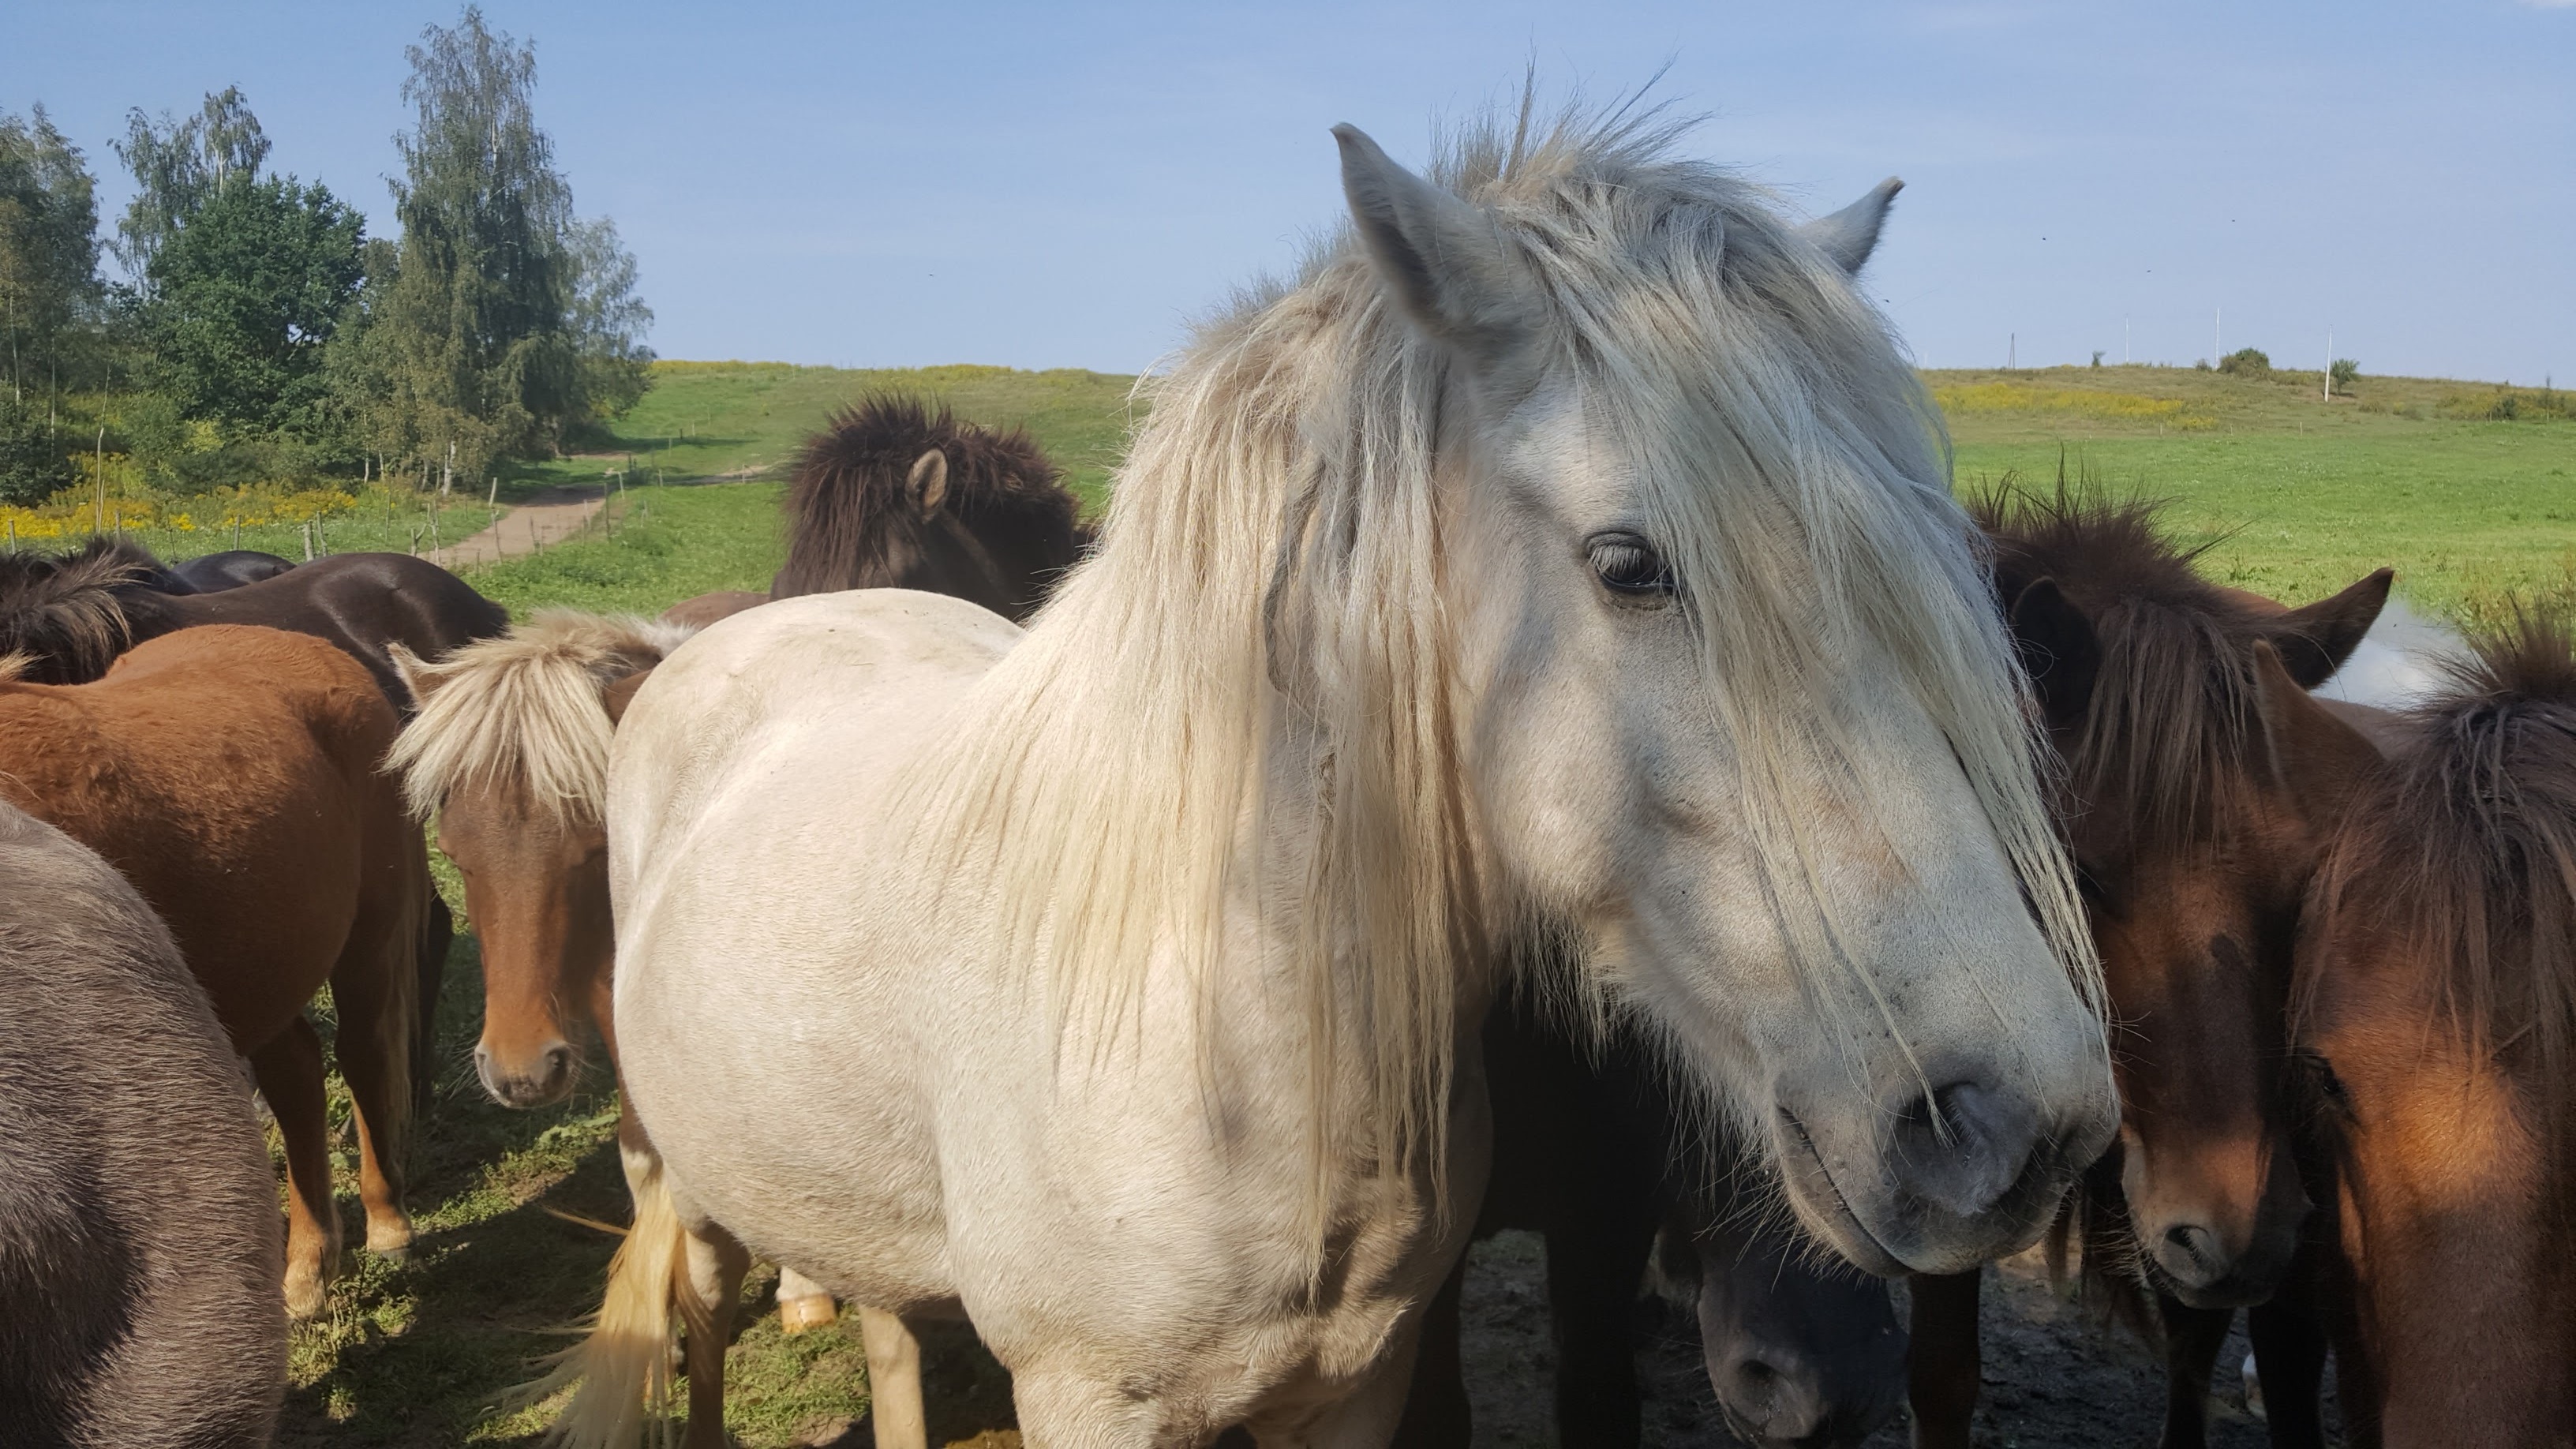
herd, pasture, grazing, horse, mammal, stallion, mane, fauna, horses, mare, pack animal, the horse, islander, horse like mammal, mustang horse